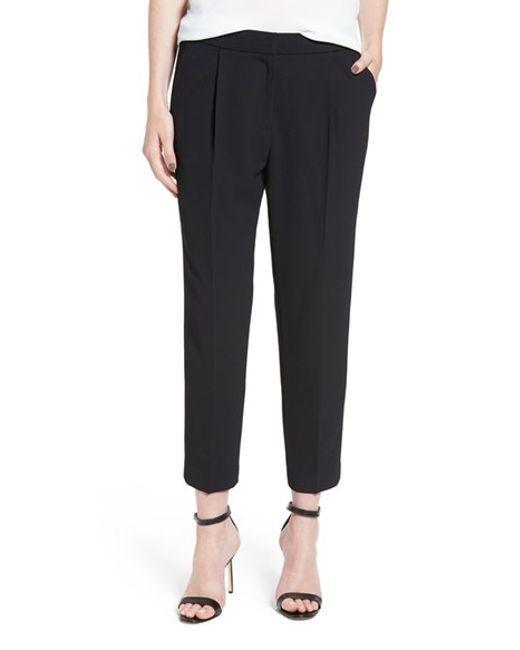
Alfred Dunne Damen Satin mittellange Hose